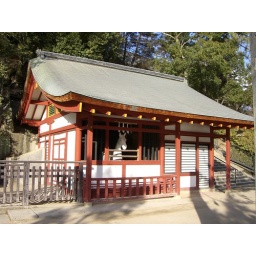
Model of a white horse in an elaborate stable on Miyajima (CIMG0966)